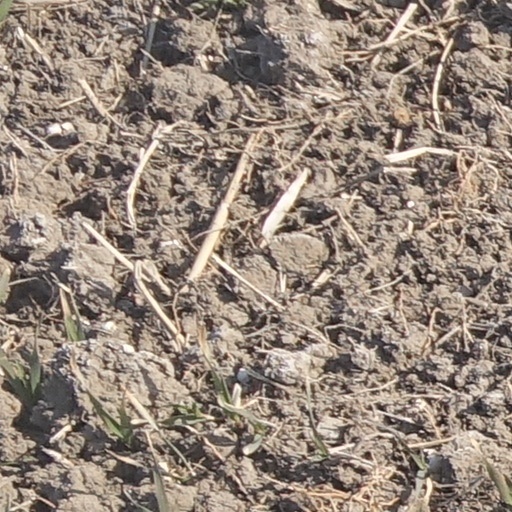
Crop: wheat